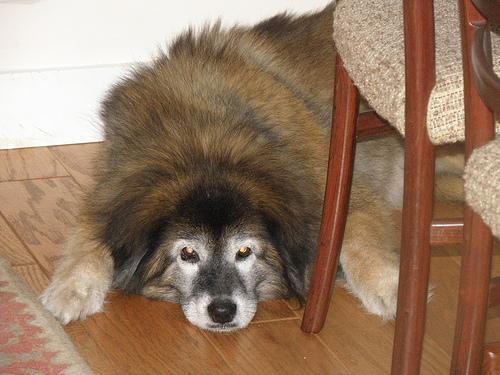
Breed: leonberger